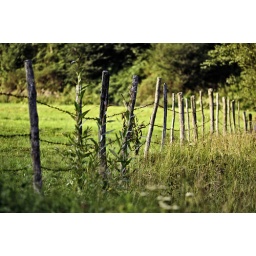
Old fence made from wooden poles and three rows of barbwire over a field in the countryside.